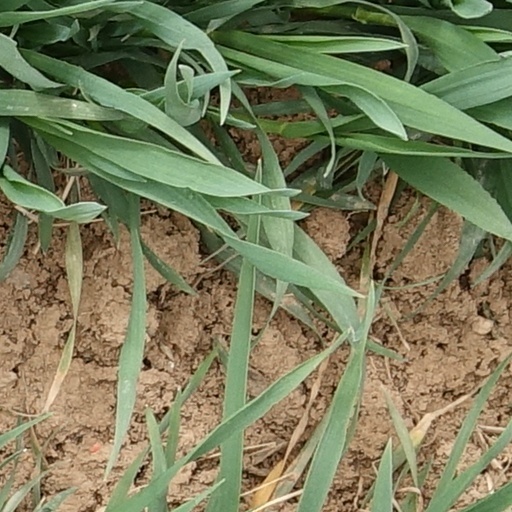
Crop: wheat